Extinction event

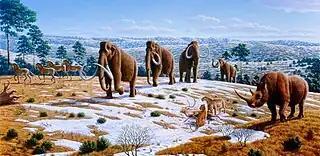
The Late Pleistocene saw extinctions of numerous predominantly megafaunal species, coinciding in time with the early human migrations across continents.

Scientists have been concerned that human activities could cause more plants and animals to become extinct than any point in the past. Along with human-made changes in climate (see above), some of these extinctions could be caused by overhunting, overfishing, invasive species, or habitat loss. A study published in May 2017 in "Proceedings of the National Academy of Sciences" argued that a "biological annihilation" akin to a sixth mass extinction event is underway as a result of anthropogenic causes, such as over-population and over-consumption. The study suggested that as much as 50% of the number of animal individuals that once lived on Earth were already extinct, threatening the basis for human existence too.